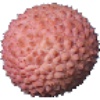
Label: Lychee 1